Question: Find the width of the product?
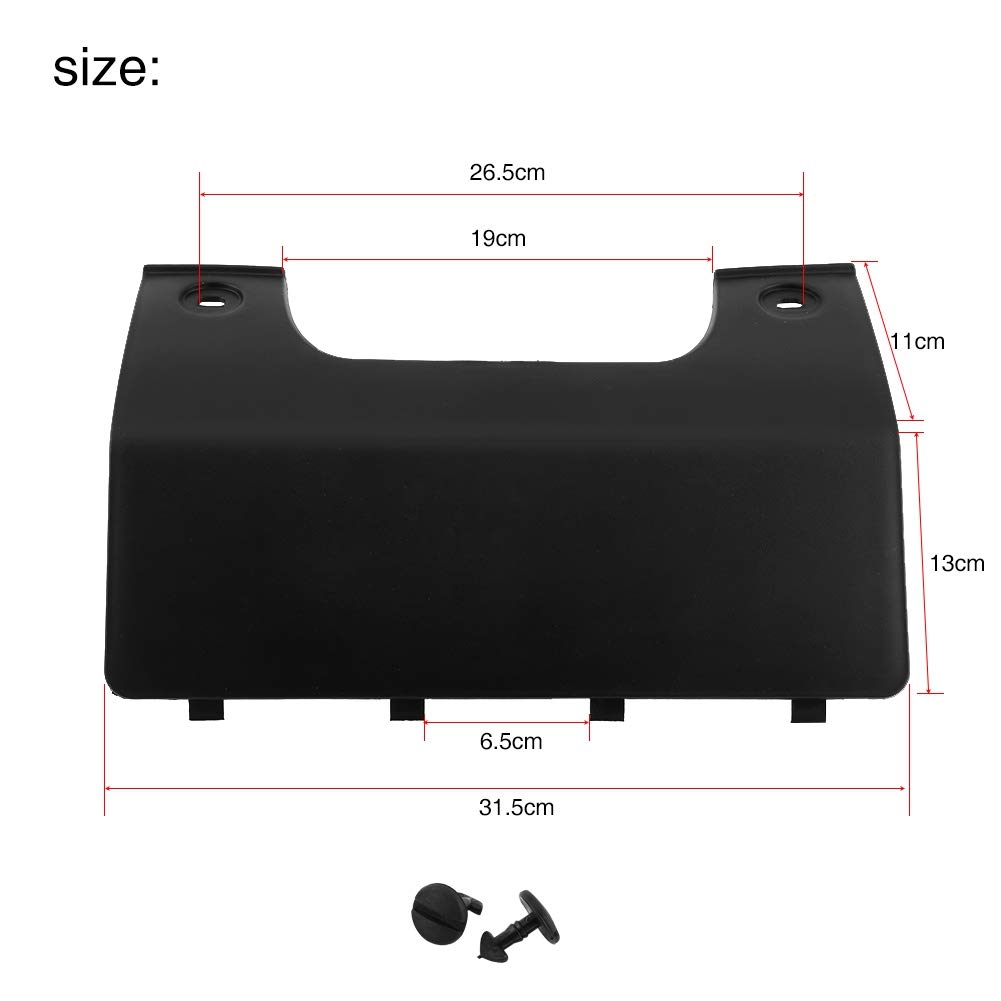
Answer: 26.5 centimetre